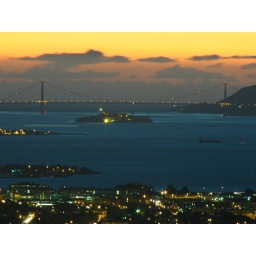
san francisco bay and golden gate bridge as seen from the berkeley hills in northern california